Centre-Sud

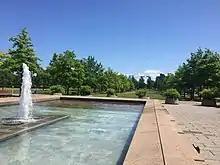
"Parc des Faubourgs", former site of the Rock Machine bunker

In recent years the neighbourhood has experienced significant gentrification and social change.